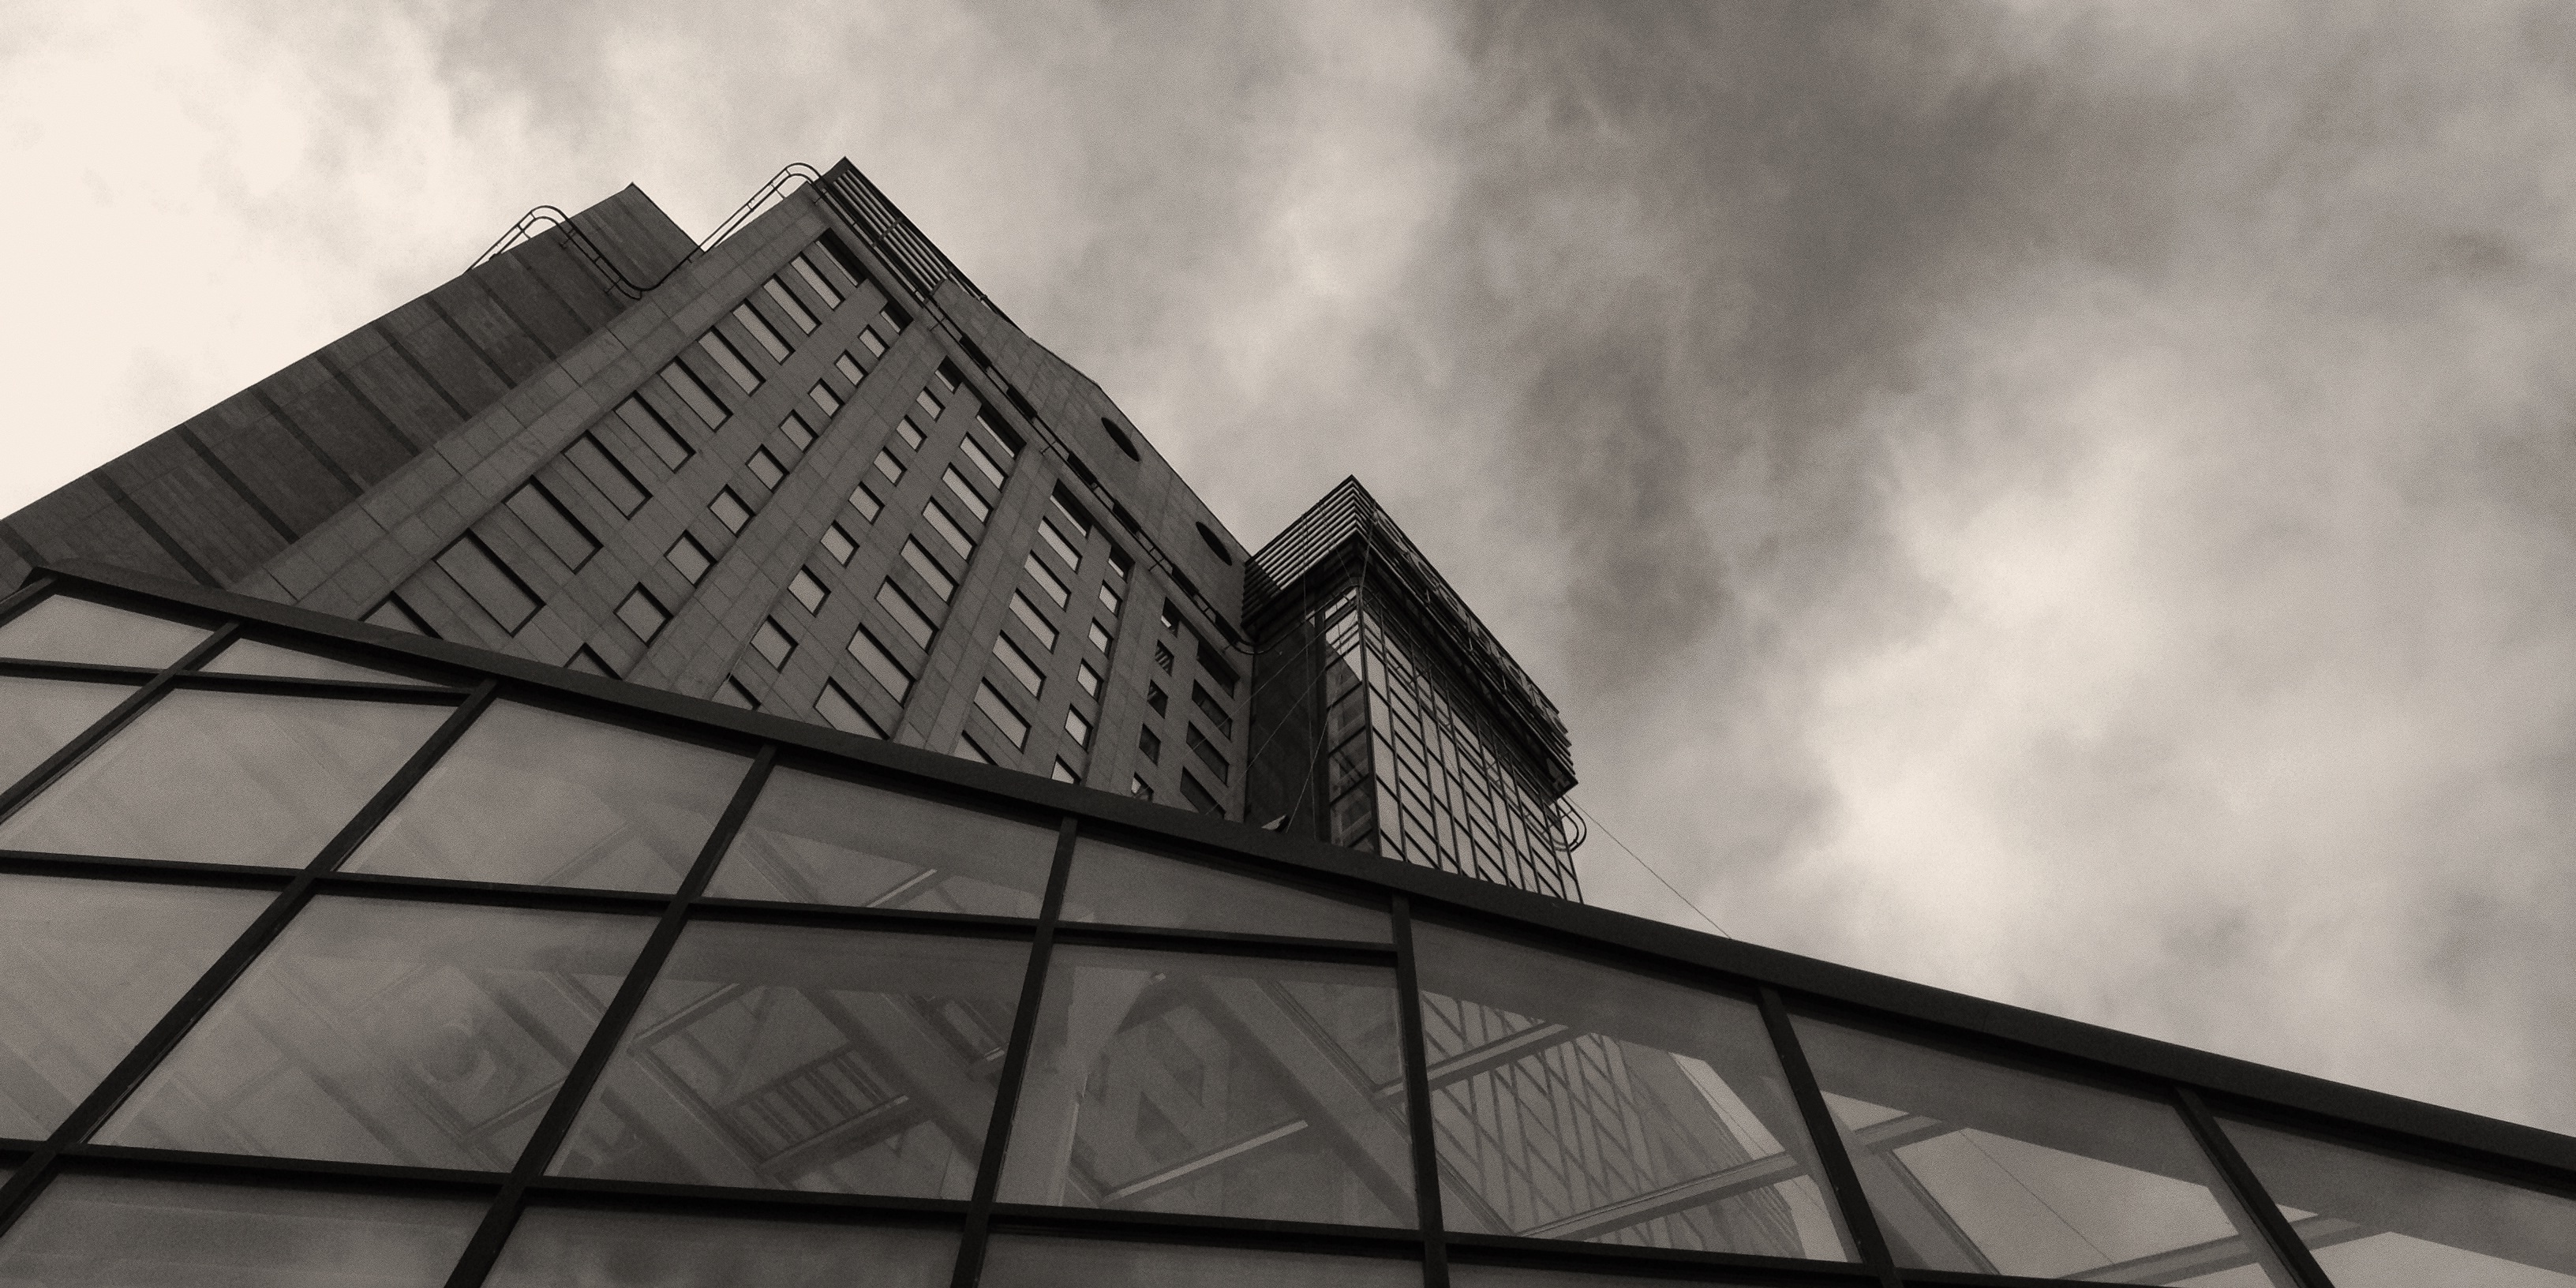
cloud, black and white, architecture, sky, white, roof, skyscraper, line, reflection, facade, black, monochrome, tower block, shape, urban area, monochrome photography